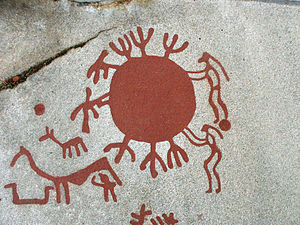
Tanumshede
Helleristning ved Aspeberget.
Tanumshede er en by i Bohuslän og administrationsby i Tanums kommune, Västra Götalands län i Sverige, beliggende 55 km nordvest for Uddevalla. Byen ligger lige vest for E6, næsten præcis midt imellem Oslo og Göteborg og ikke langt fra kystsamfundene Grebbestad og Fjällbacka. Tanumshede ligger i helleristningsområdet i Tanum, som er optaget på Unescos verdensarvsliste.